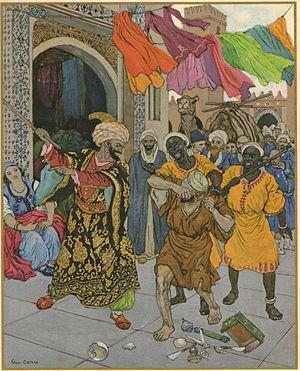
Illustration de l'histoire d'Aboukir et Abousir
Léon Carré est un peintre et illustrateur français, né à Granville le 23 juin 1878 et mort à Alger le 2 décembre 1942.
Ci-dessous la liste des contes des Mille et Une Nuits, contes traduits par Jamel Eddine Bencheikh et André Miquel, Gallimard, La Pléiade, 2005. Il s'agit de la première traduction en français de la totalité des 1 205 poèmes contenus dans l'édition de Boulaq.
Le musée national des Beaux-Arts d'Alger, est l’un des plus grands musées d’art d'Afrique. Ouvert au public depuis le 5 mai 1930, il est situé dans le quartier du Hamma, du côté du jardin d'essai du Hamma.